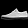
Label: Sneaker